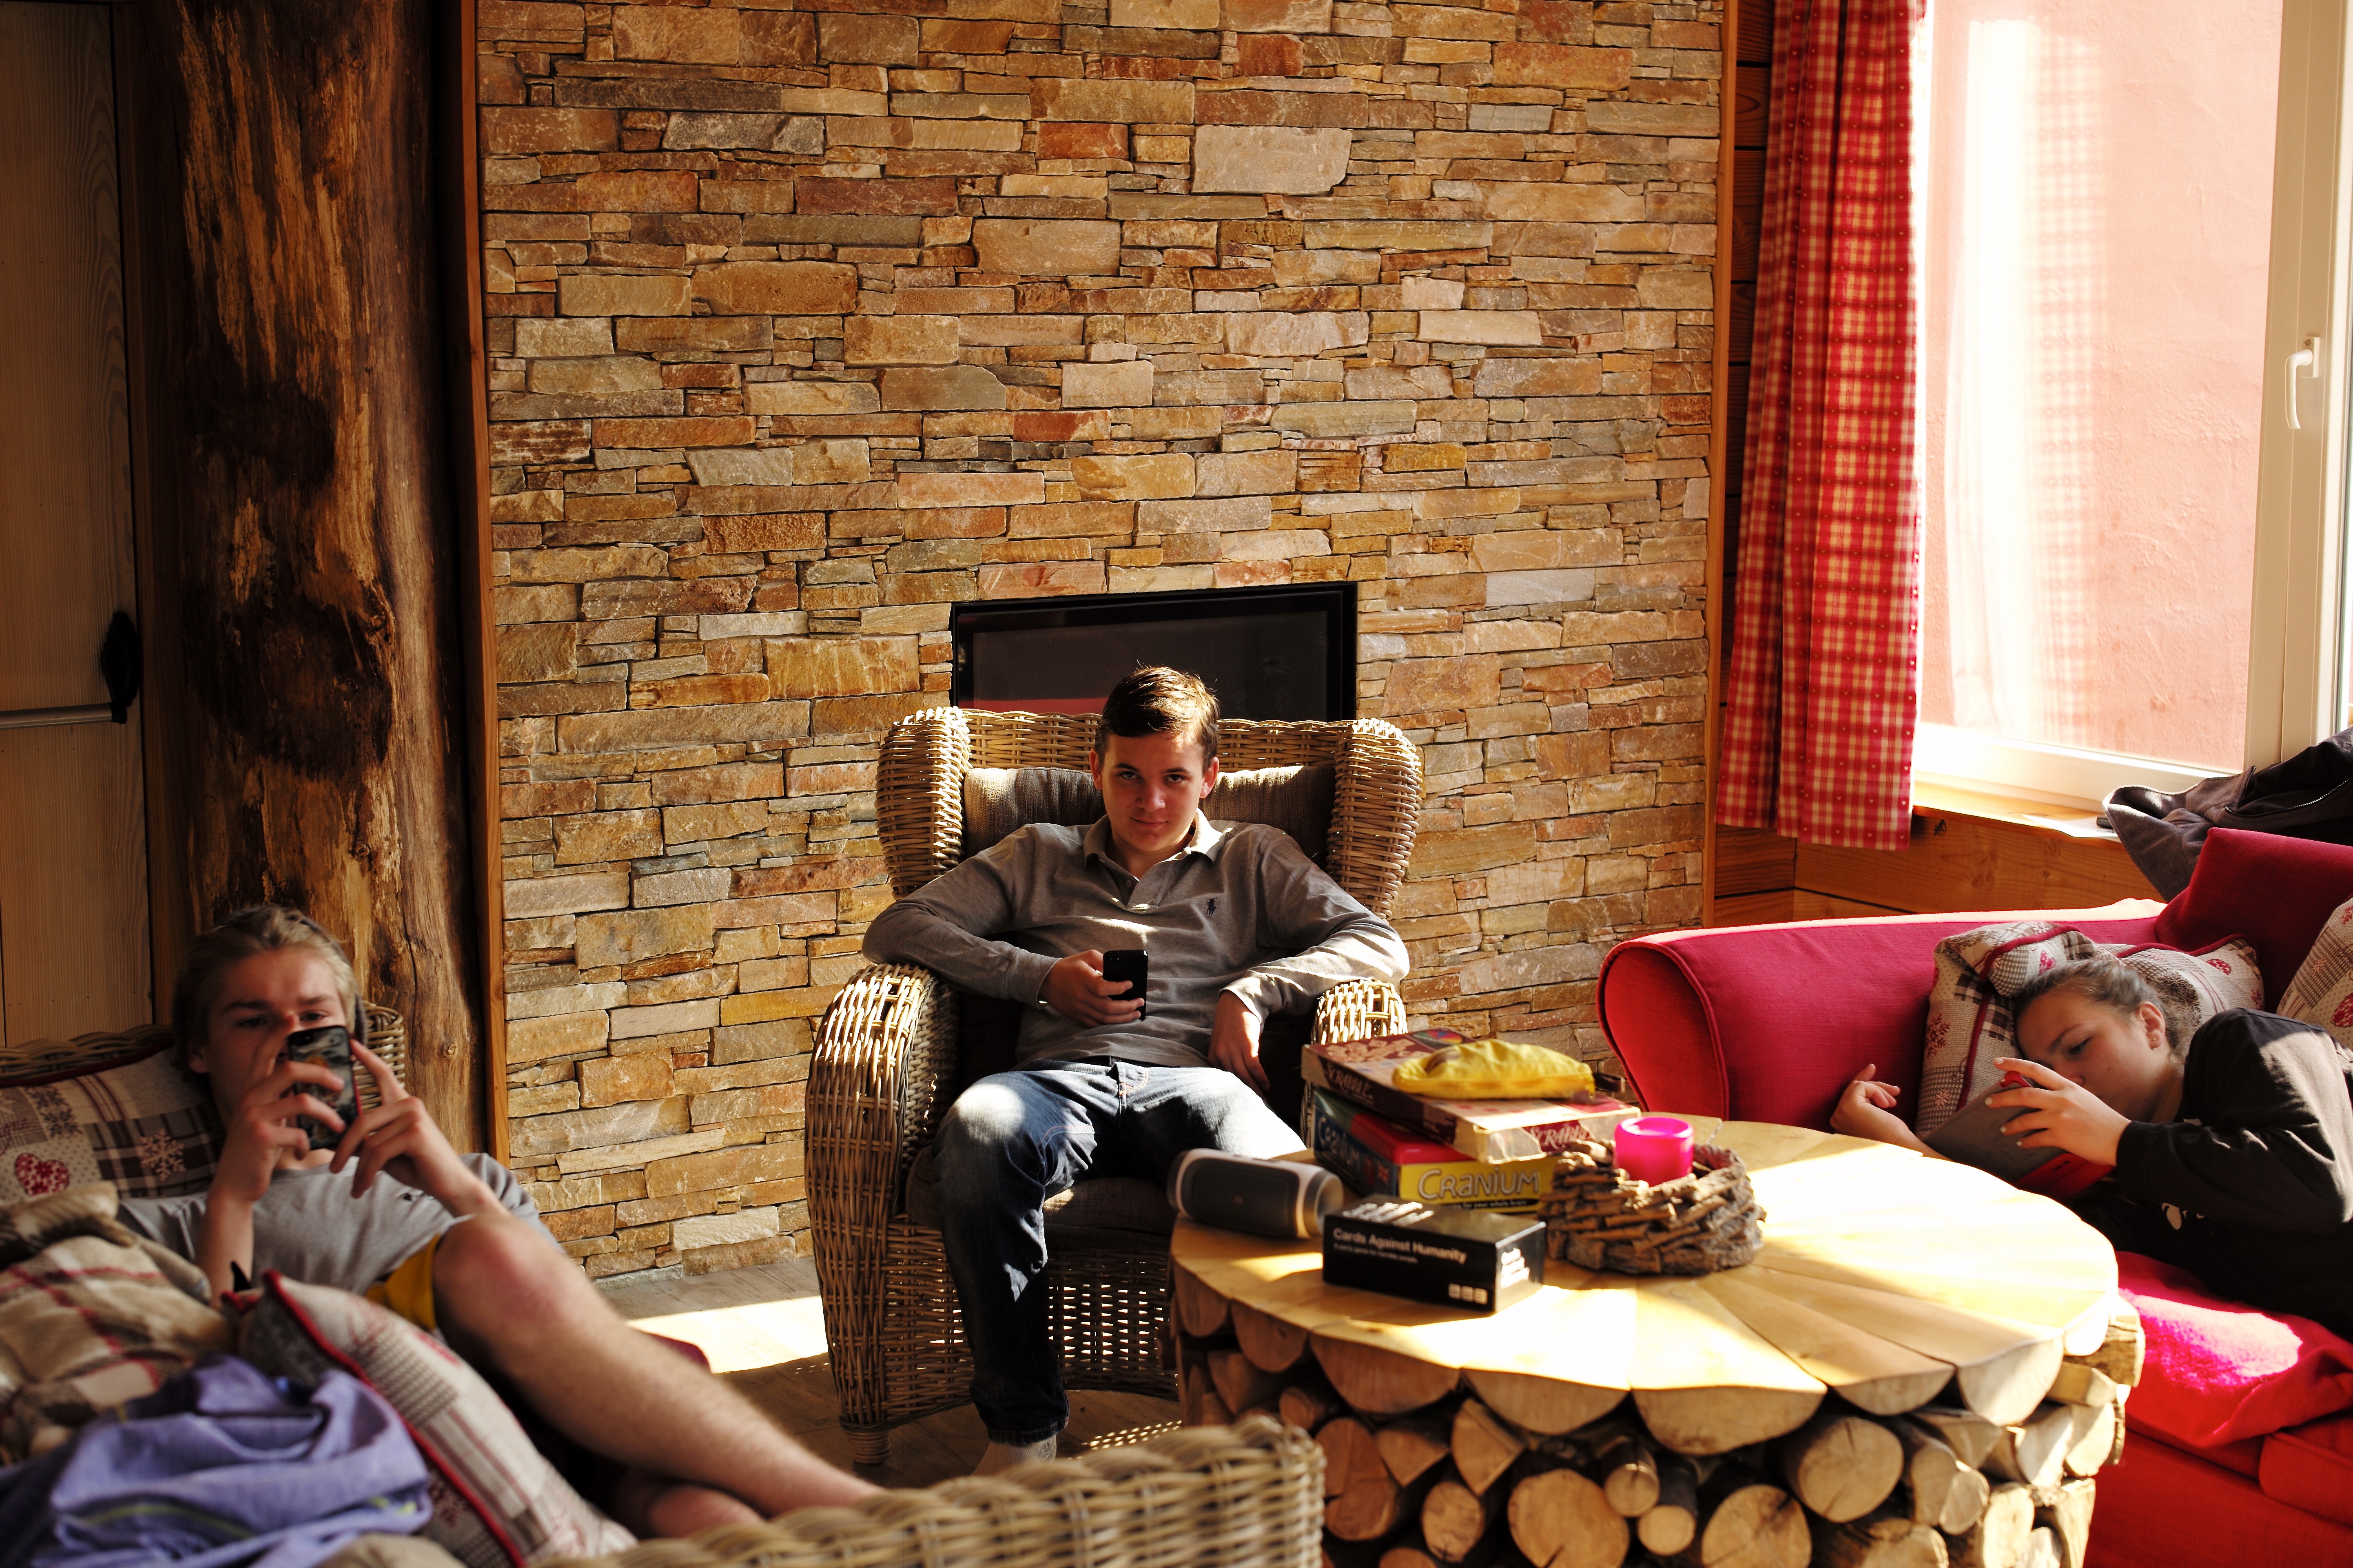
nature, hiking, house, travel, europe, meal, spring, furniture, interior design, belgium, leica, ardennes, stoumont